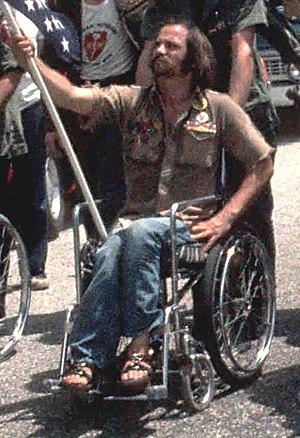
Ronald Lawrence Kovic, né le 4 juillet 1946, est un militant pacifiste américain ; revenu paralysé de la guerre du Viêt Nam, il s'engage ensuite contre le conflit.